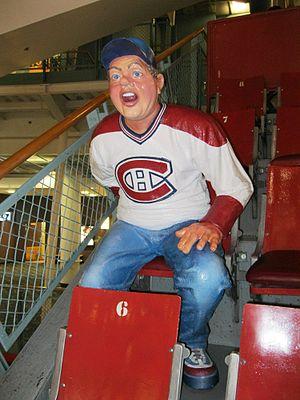
Fan de hockey